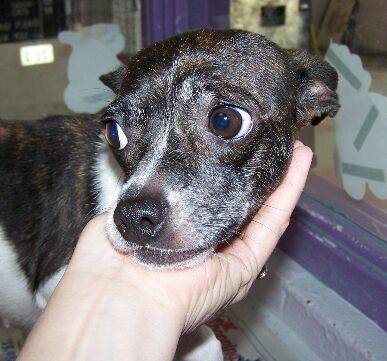
Label: dog